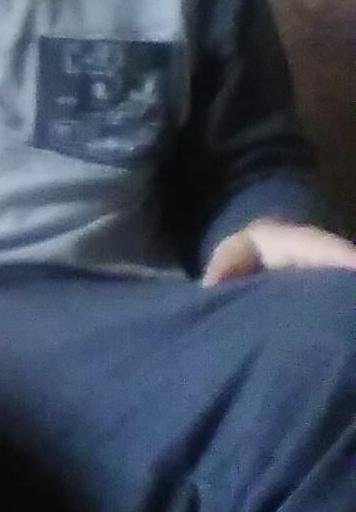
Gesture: no_gesture